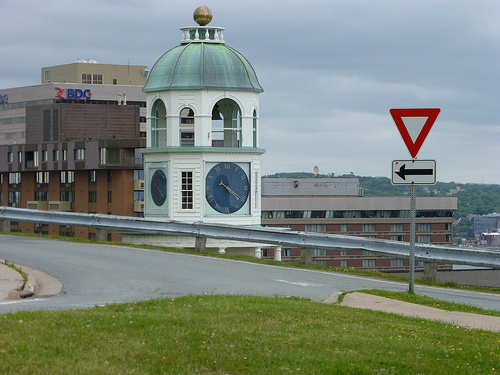
question: ここはどこですか？
answer: 屋外

question: これはいつですか？
answer: 日中

question: 天気はどうですか？
answer: くもり

question: 空はどんな風ですか？
answer: 一面雲に覆われている

question: 地面はどんな風ですか？
answer: 草が生えている

question: 道路はどんな風ですか？
answer: 濡れていない

question: 道路標識はいくつありますか？
answer: １つ

question: 時計はいくつありますか？
answer: ２つ